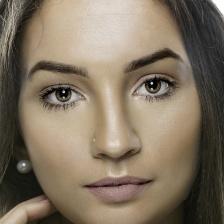
Label: faces